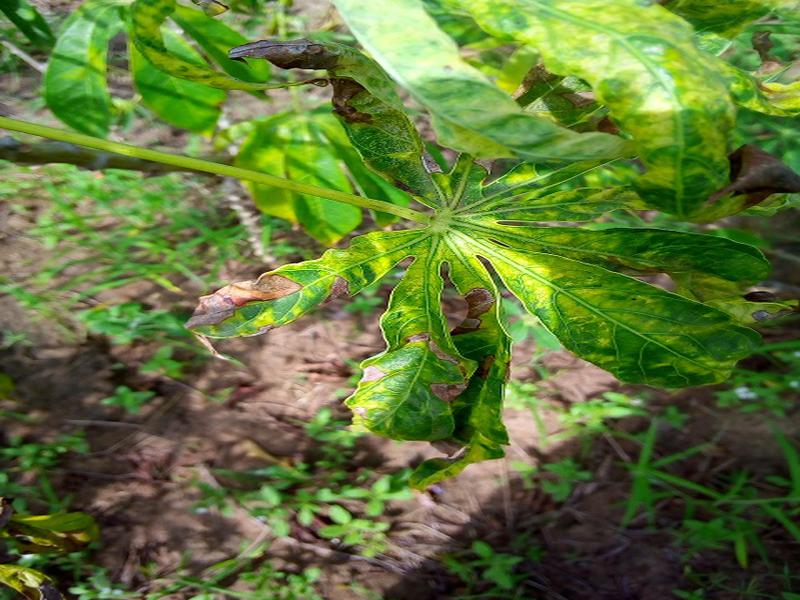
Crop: cassava
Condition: mosaic_disease